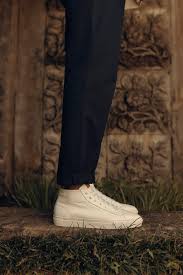
Label: Sneaker